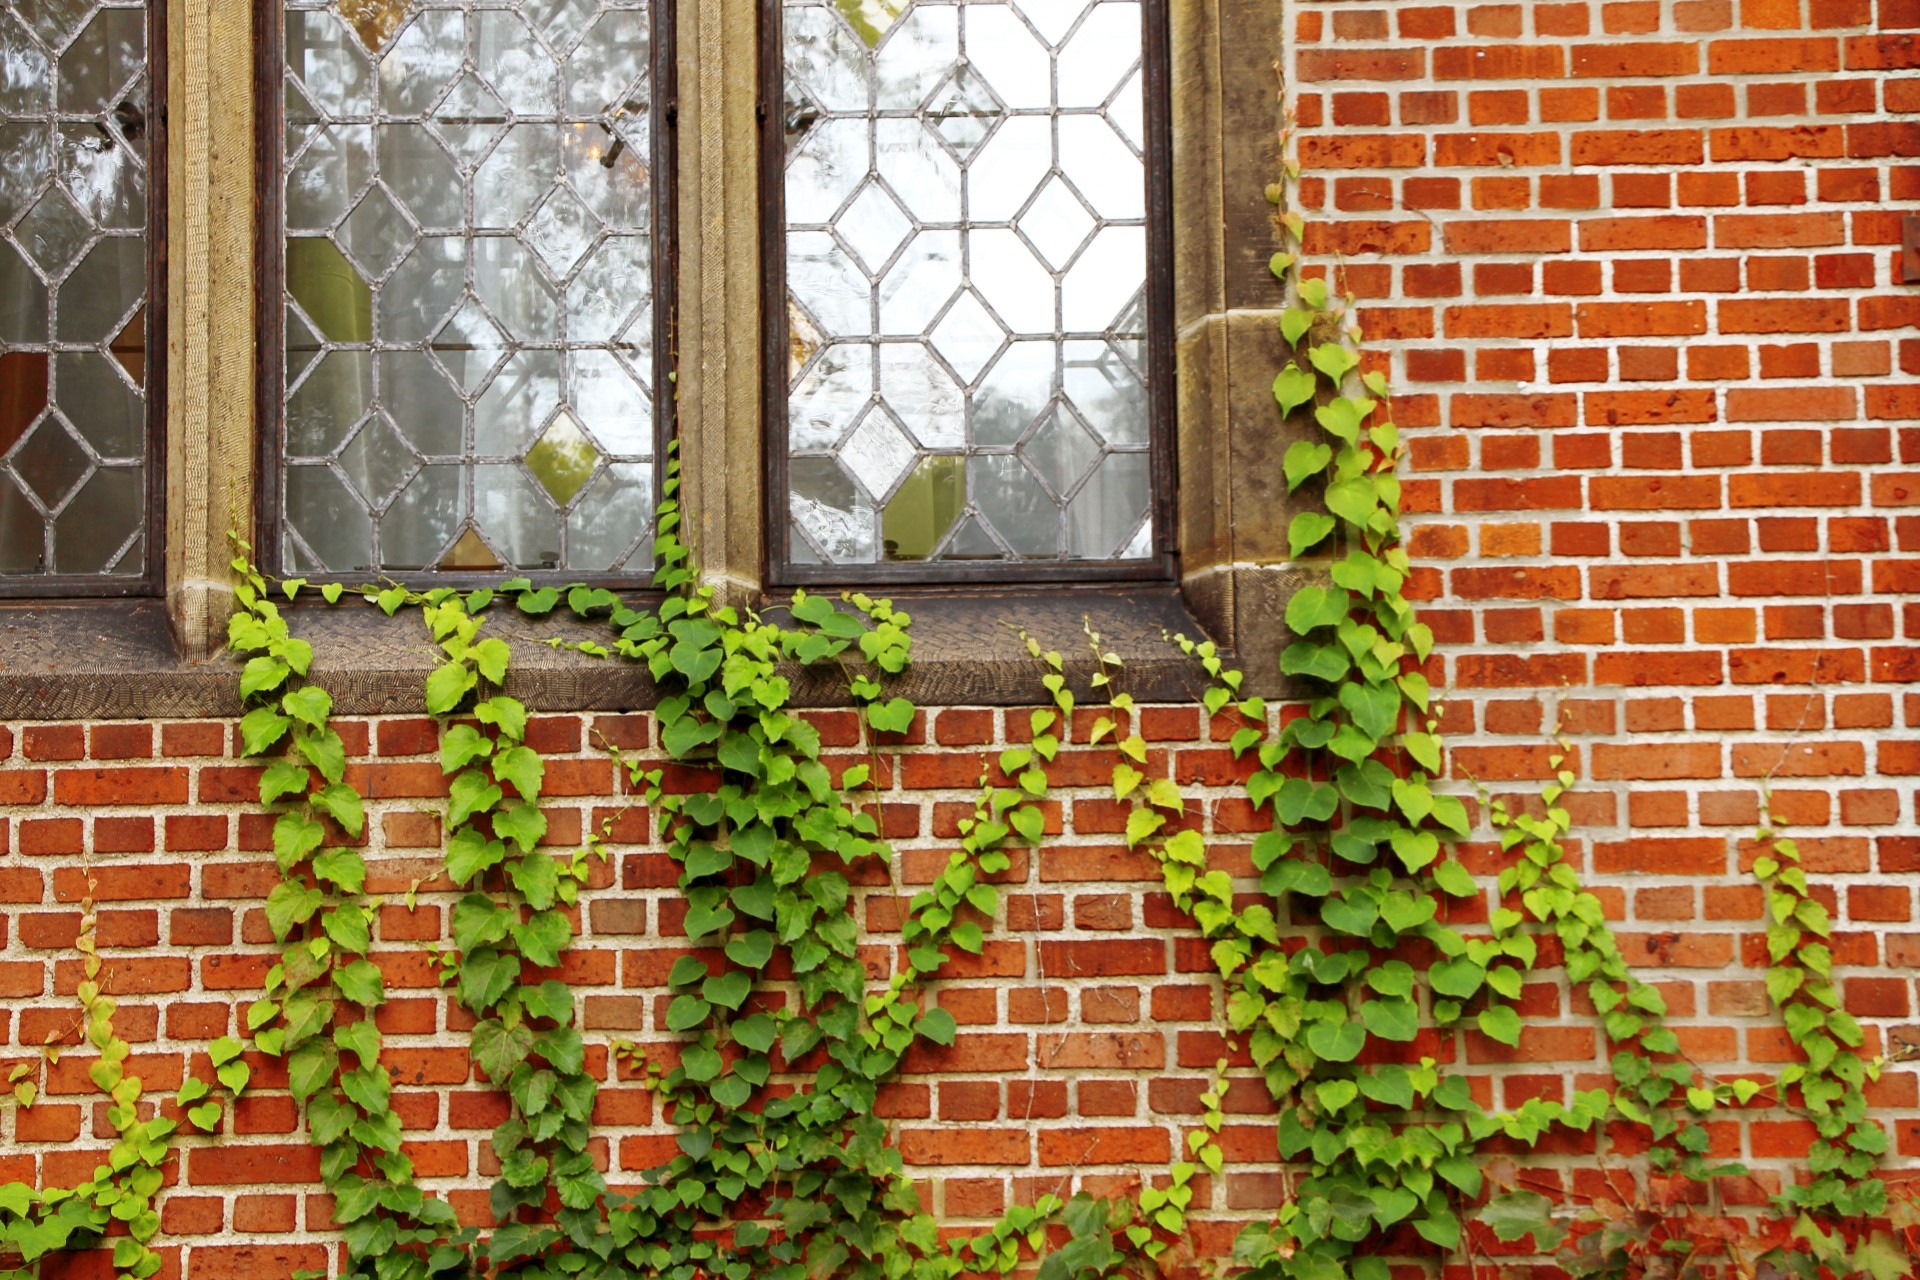
architecture, flower, window, wall, red, ivy, facade, exterior, climbing, residential, garden, brick, apartment, flora, material, plants, greenery, leaves, outdoors, leafy, vines, buildings, windows, gardening, homes, decorative, houses, stems, glasses, branches, climbers, walls, bricks, gardens, ornamental, patterns, views, brickwork, flooring, yards, residential area